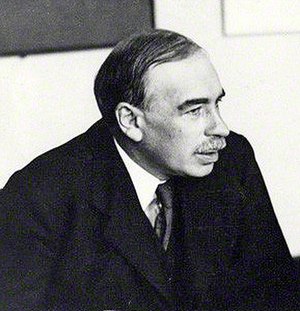
Bloomsburygruppen / Eksterne henvisninger
Foto af John Maynard Keynes
Bloomsburygruppen var en gruppe britiske intellektuelle som fra ca. 1905 frem til anden verdenskrig dannede en uformel kreds med betydelig indflydelse på kulturlivet. Gruppen havde sin base i Londonbydelen Bloomsbury, især omkring Gordon Square. Flere af medlemmerne havde en fortid ved Trinity College i Cambridge. De forholdt sig kritisk til victorianistiske vurderinger, og flere af dem var drivende inden for den britiske modernisme. Gruppens bedst kendte medlemmer er Virginia Woolf, John Maynard Keynes, E. M. Forster og Lytton Strachey.